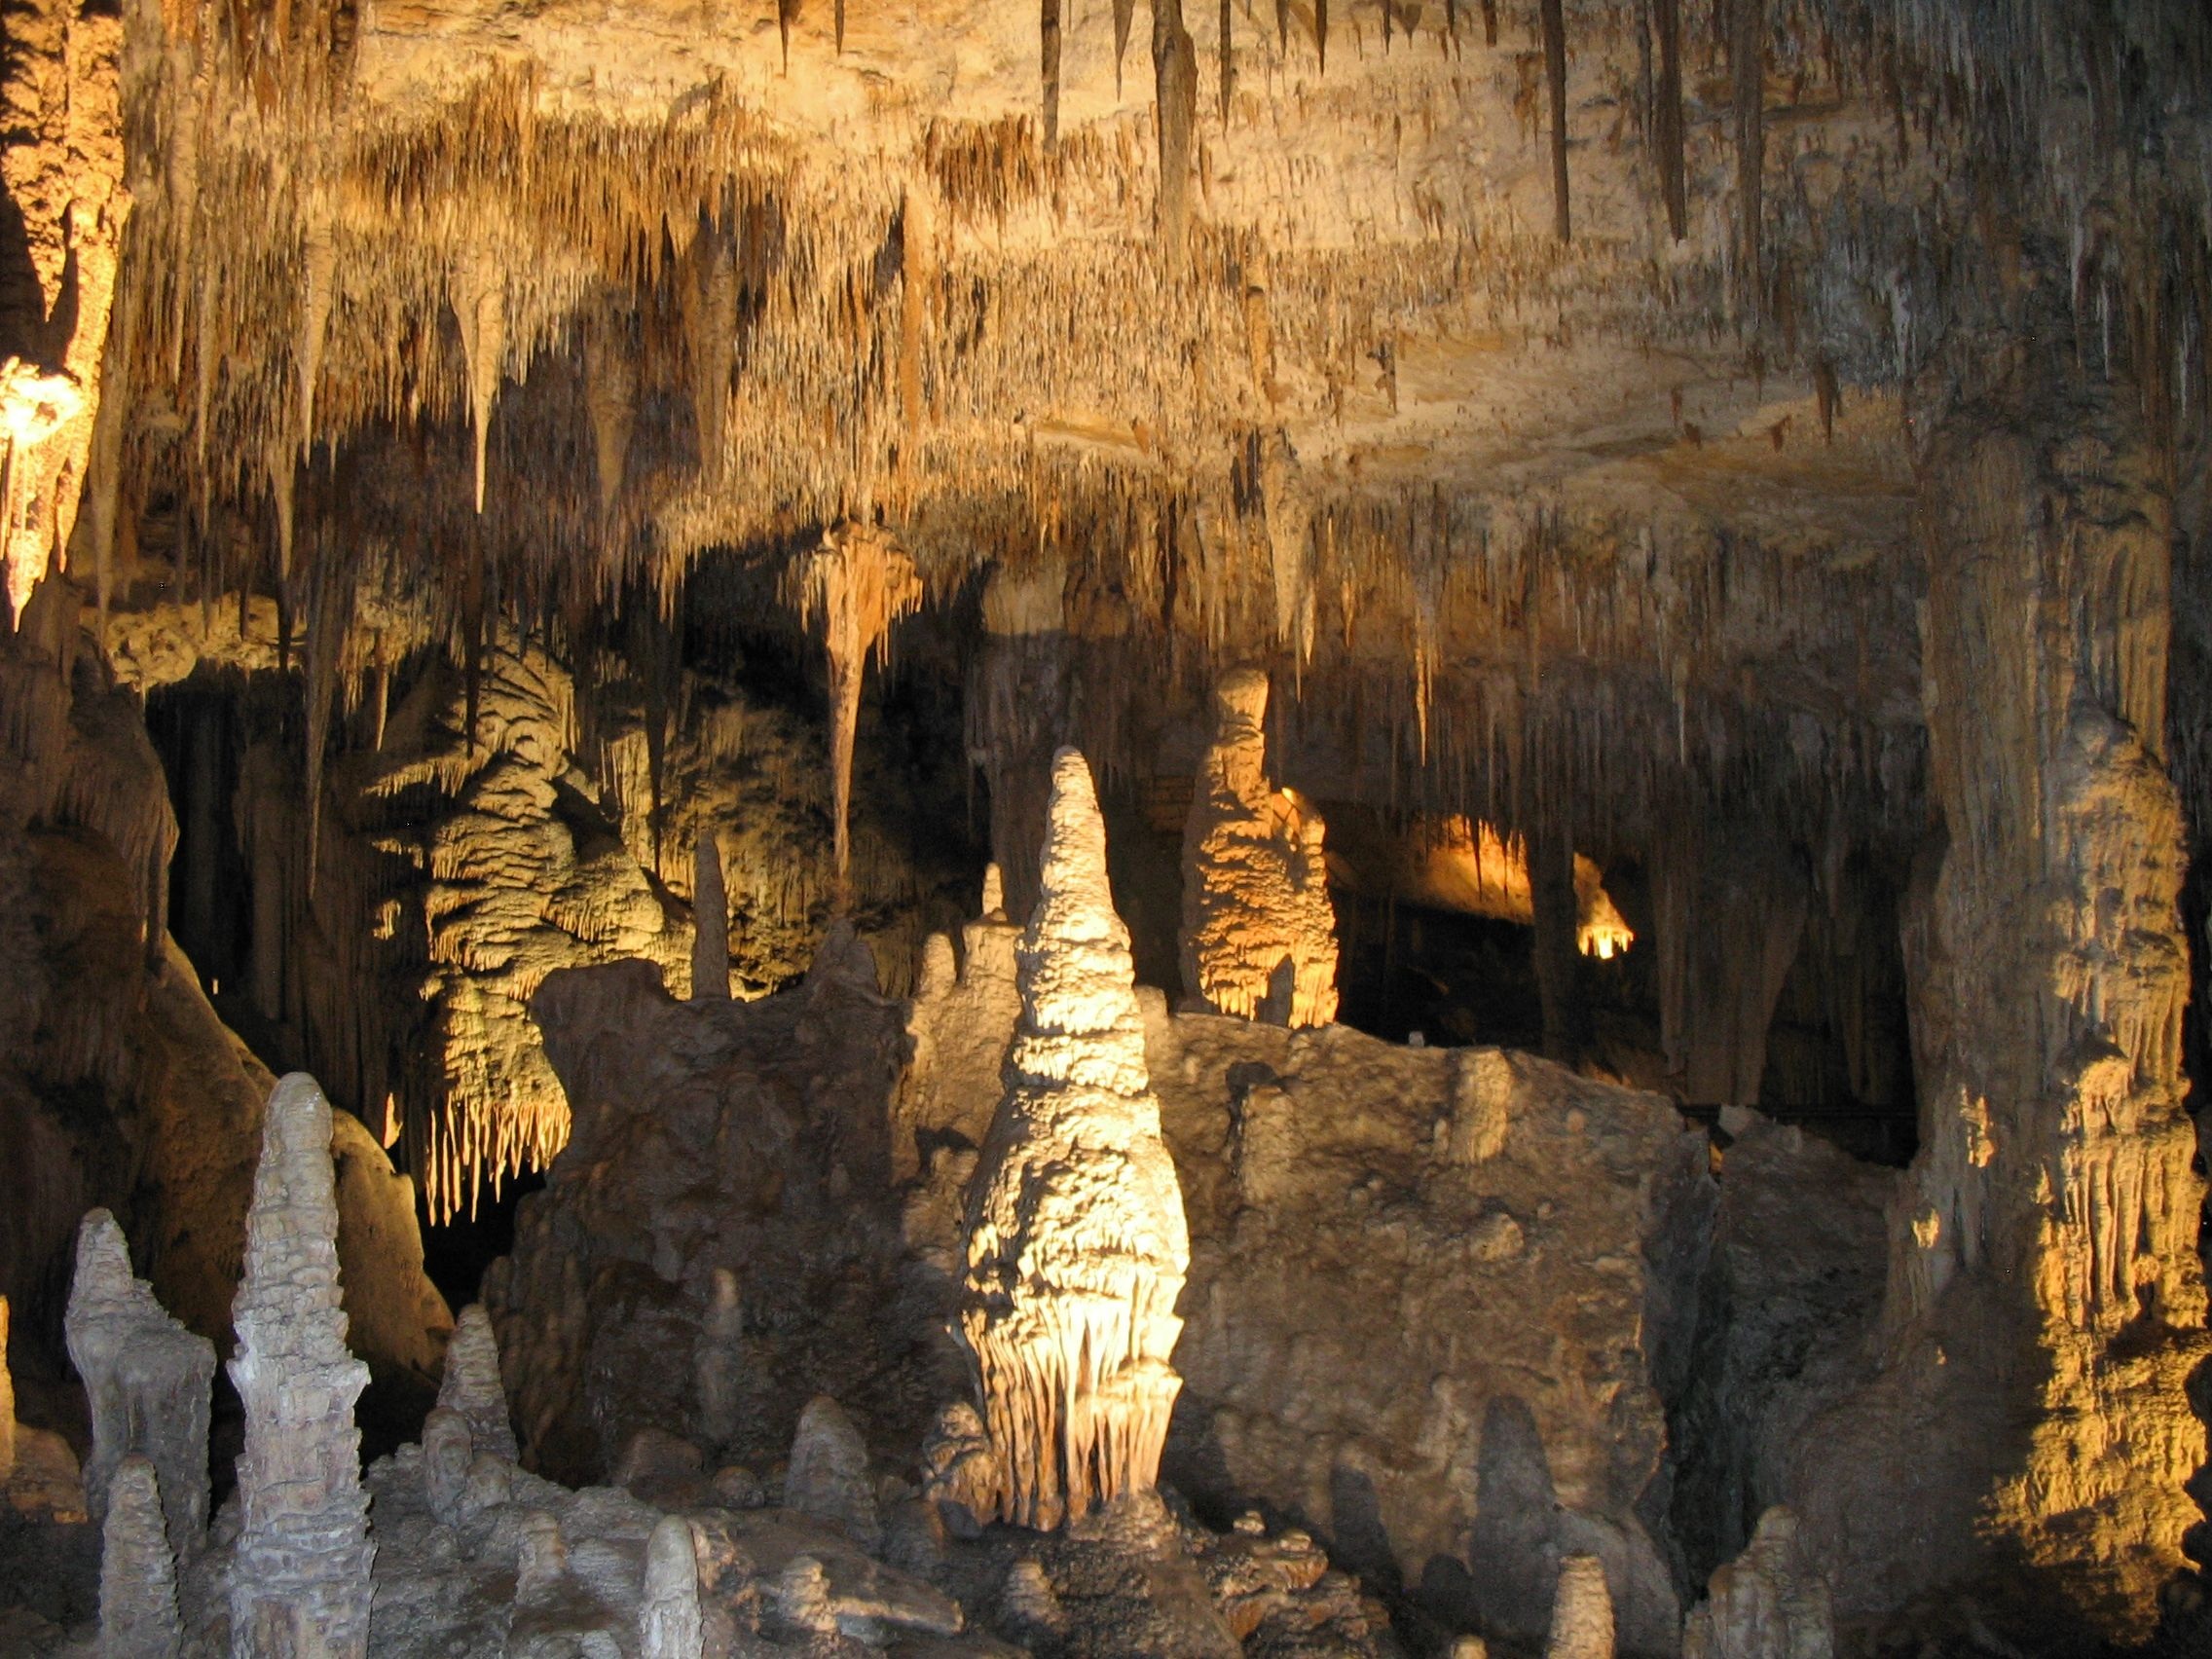
nature, old, stone, travel, formation, underground, cave, subterranean, natural, tourism, cavern, australia, rocks, mysterious, geology, limestone, geological, mineral, calcite, caving, stalagmite, stalactite, landform, speleology, geographical feature, pit cave, speleothem